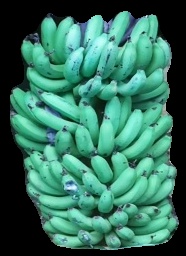
Variety: pachbale
Grade: grade1